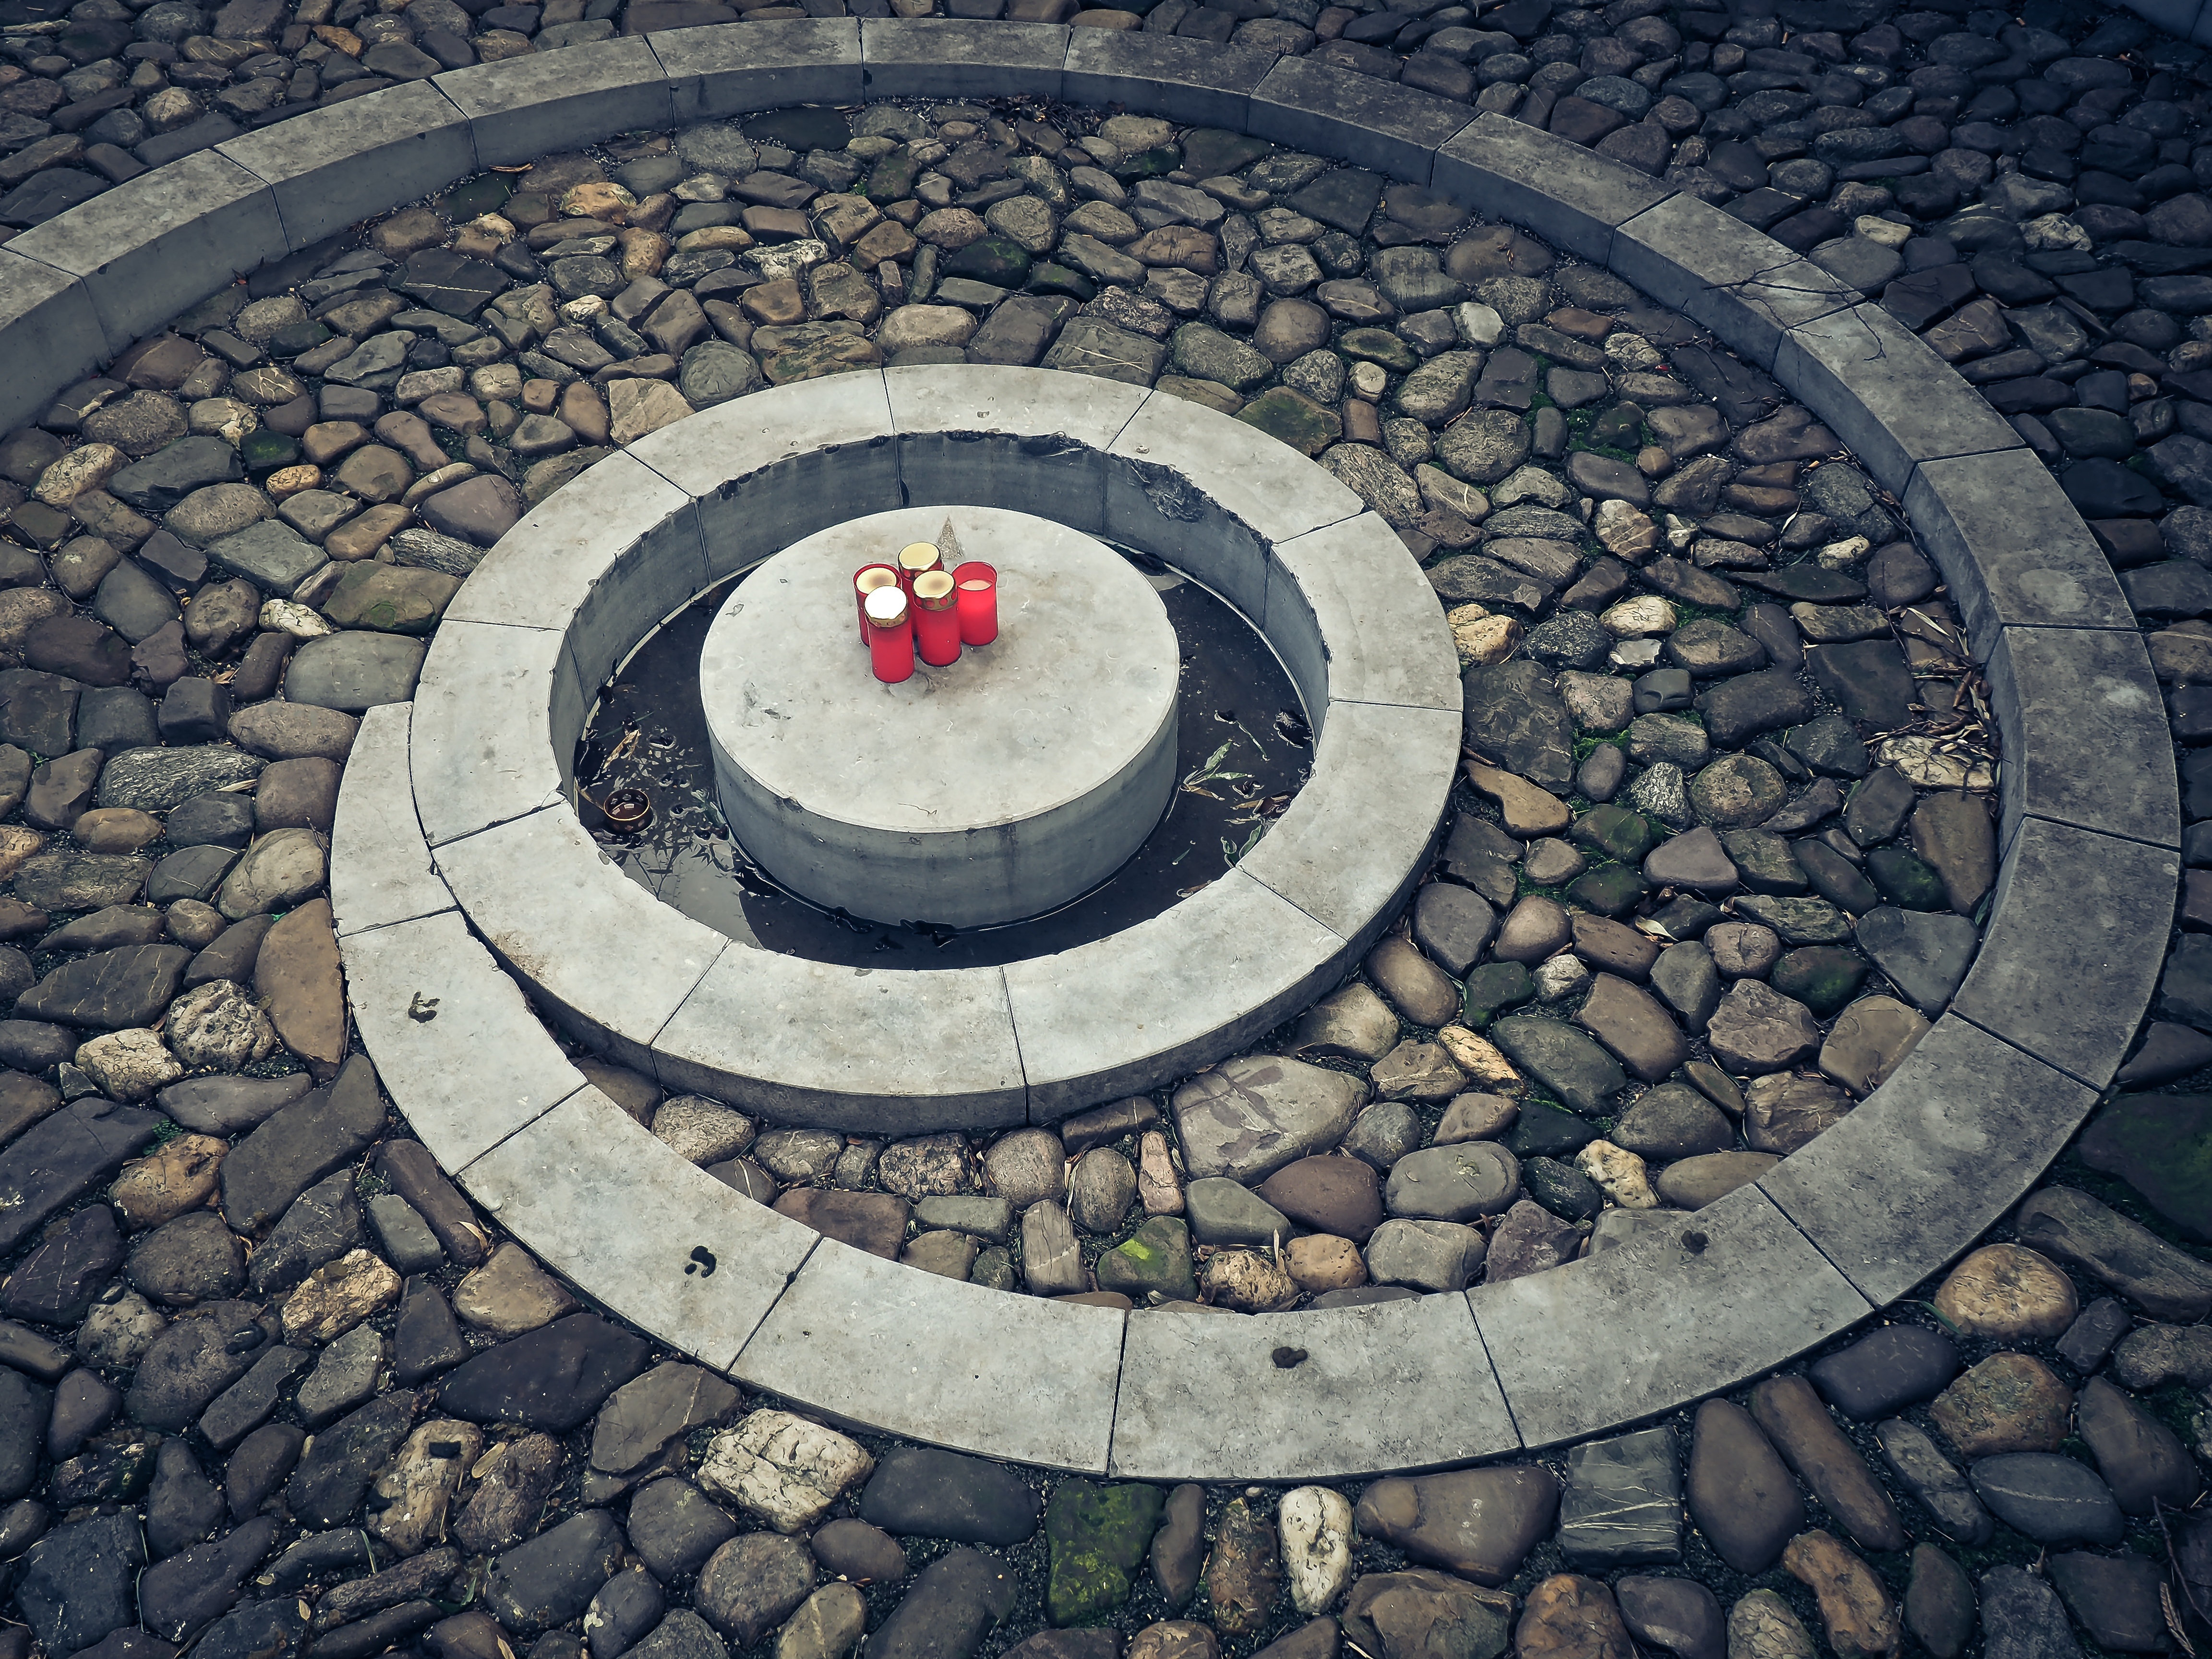
cobblestone, atmosphere, asphalt, soil, memory, church, circle, memorial, art, candles, meditation, faith, symmetry, commemorate, shape, mourning, force, sacrificial lights, flooring, victim candles, aerial photography, road surface, trauerort, outdoor structure